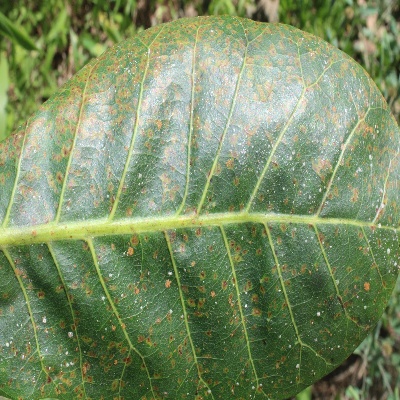
Crop: Cashew
Condition: red rust